Rosina Hodde

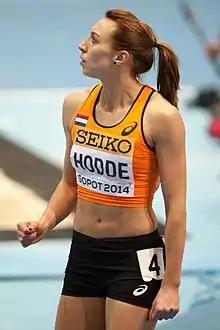
Rosina Hodde in 2014

Rosina Hodde (born 10 February 1983) is a Dutch hurdler. She competed in the 60 metres event at the 2014 IAAF World Indoor Championships.